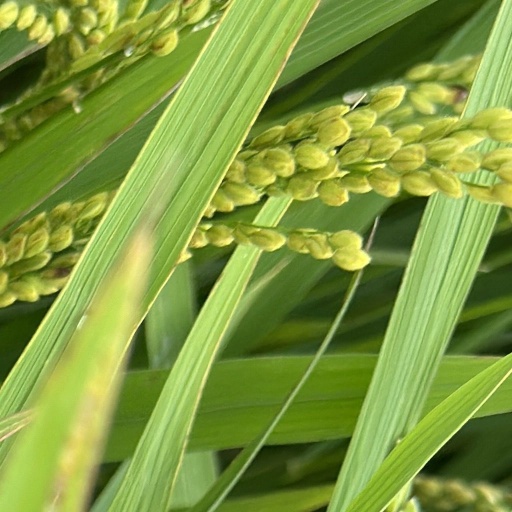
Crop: rice